Niagara 26

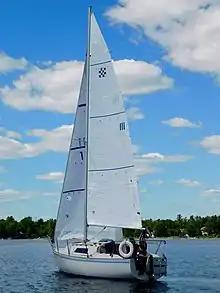
Niagara 26, showing the plumb transom

The Niagara 26 is a recreational keelboat, built predominantly of fibreglass, with wood trim. It has a fractional sloop rig, a raked stem, a plumb transom, a transom-hung rudder controlled by a tiller and a fixed fin keel. It displaces and carries of ballast. The boat can also be equipped with a spinnaker for downwind sailing.